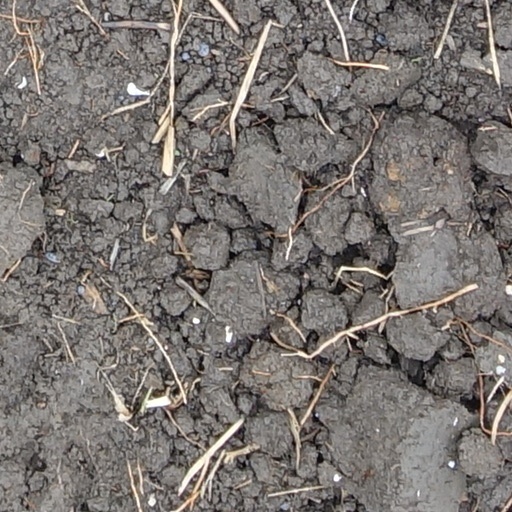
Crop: wheat